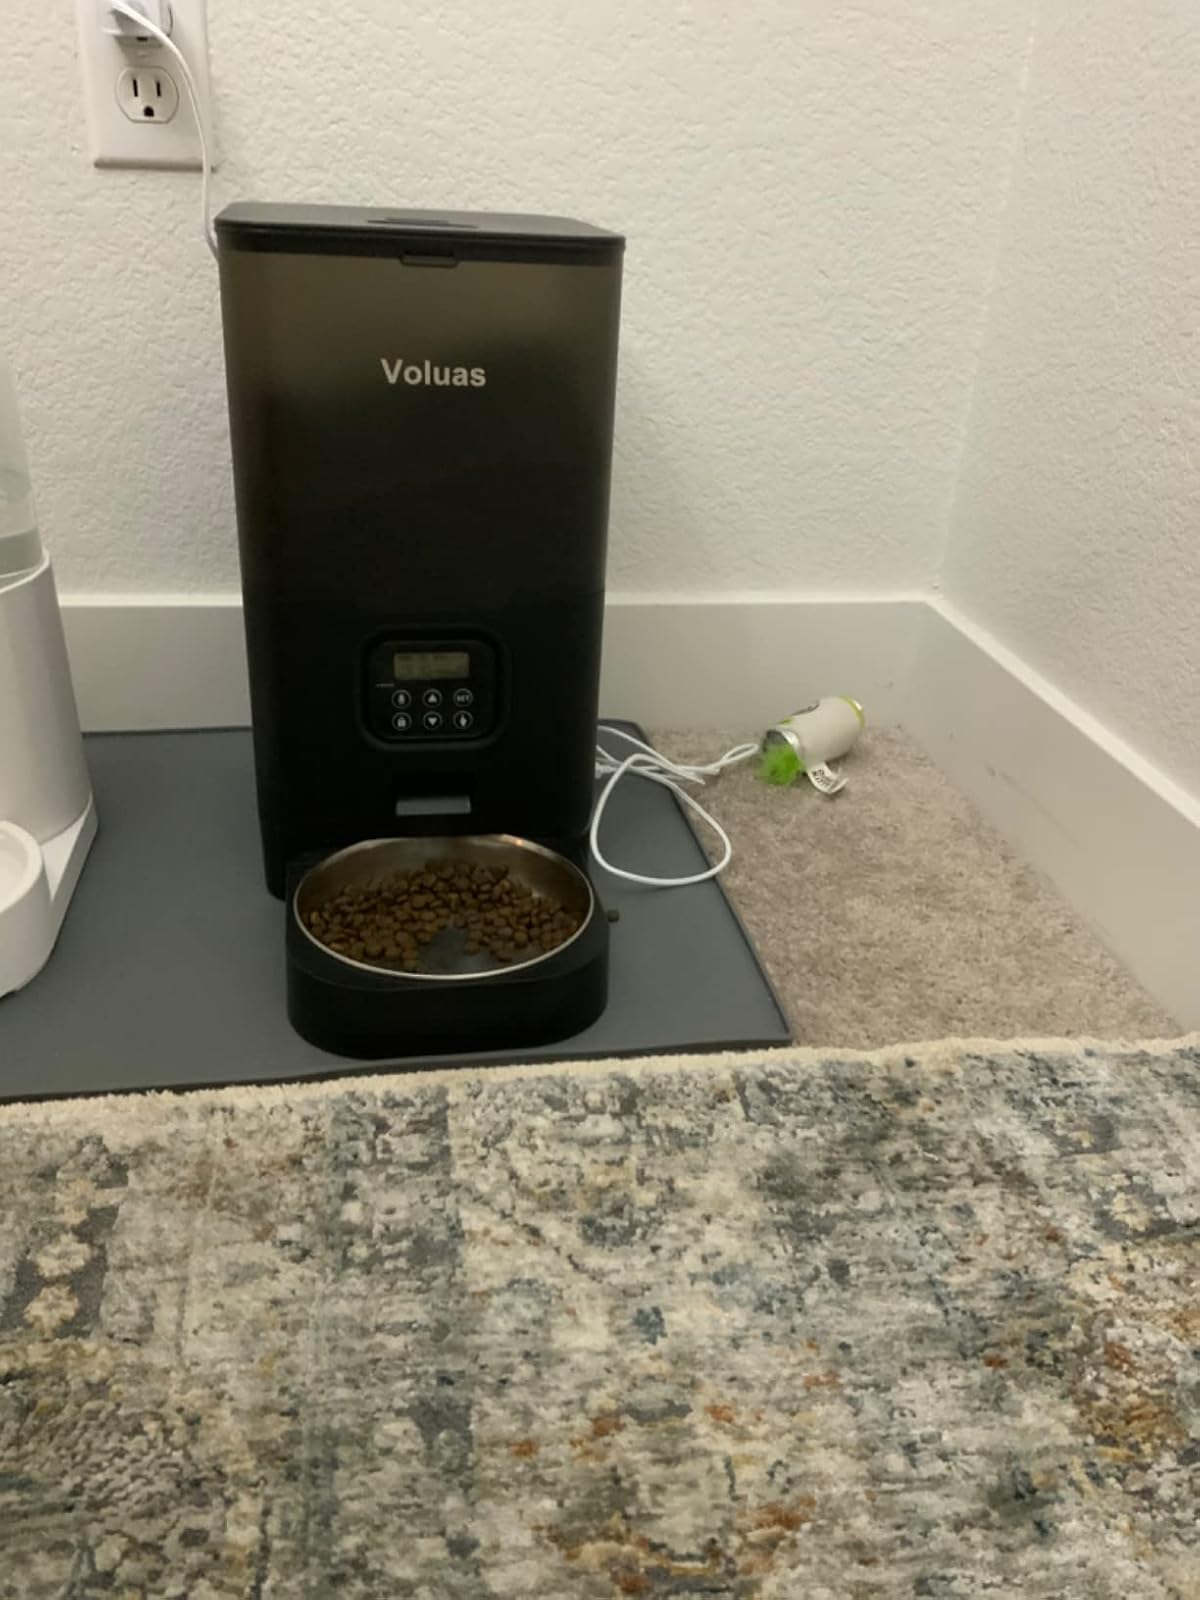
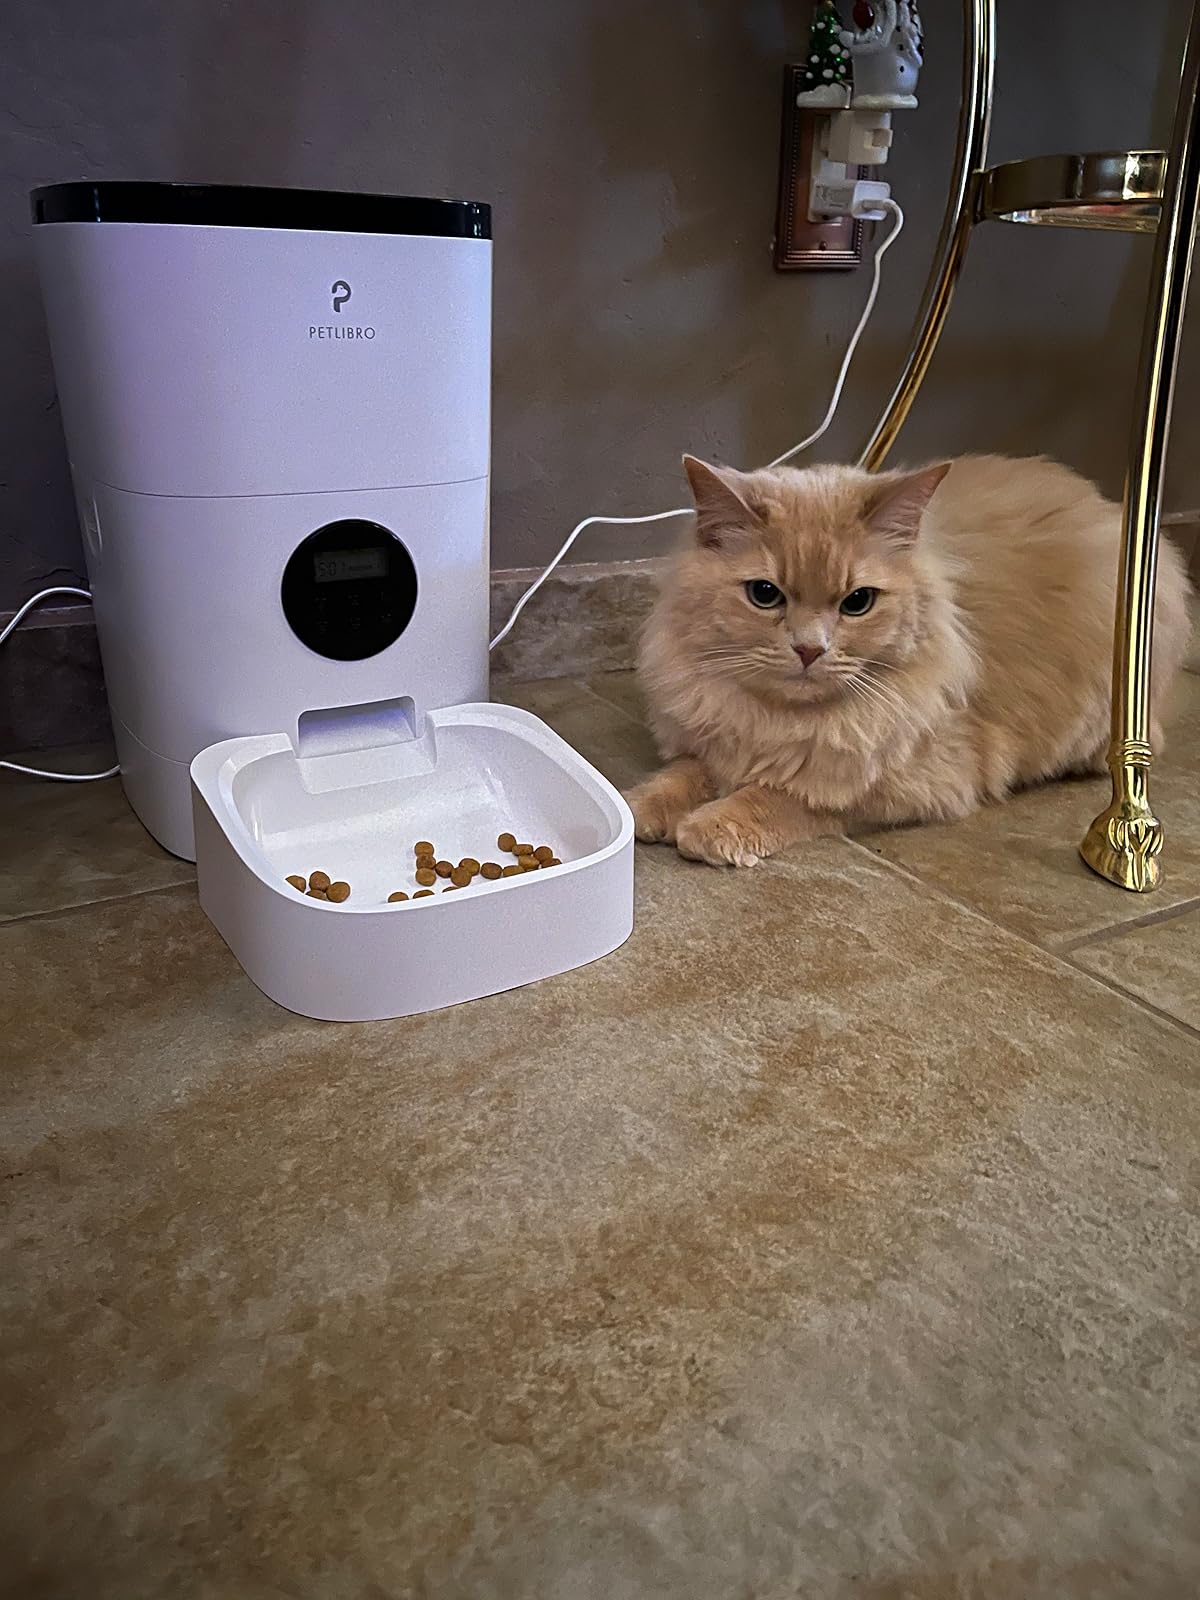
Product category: items_feeder
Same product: no